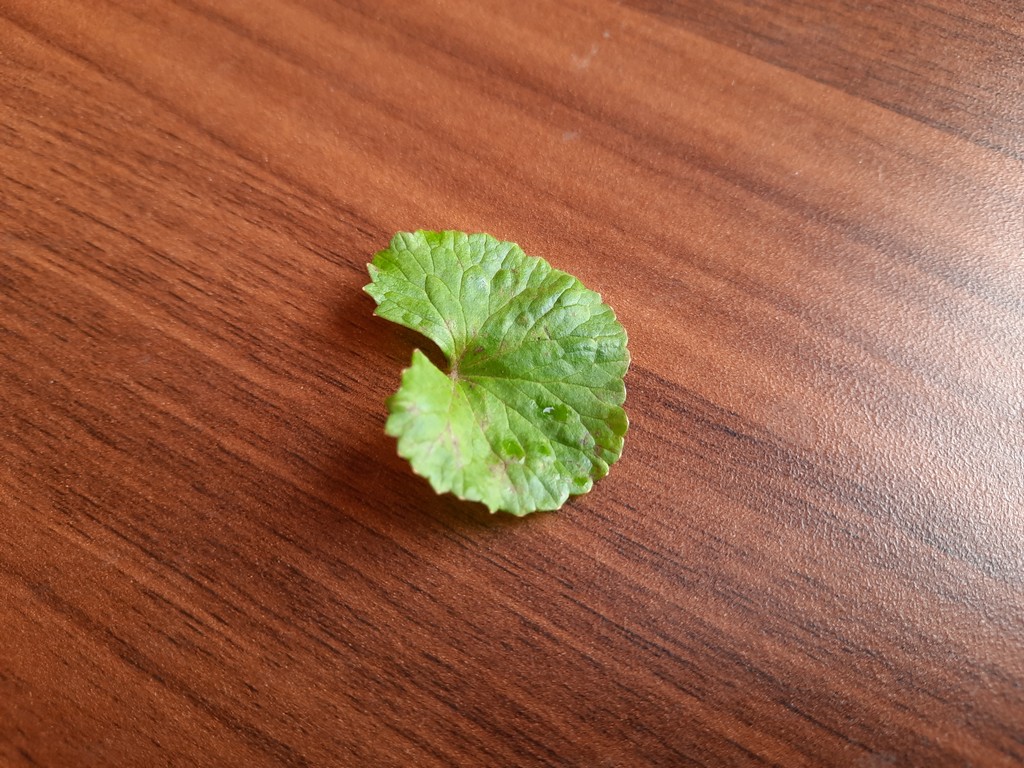
Label: Unhealthy